Republika Srpska (1992–1995)

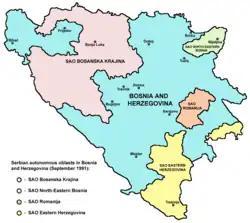
Serb Autonomous Regions in Bosnia and Herzegovina in 1991 and 1992.

Representatives of main political and national organizations and institutions of Serb people in Bosnia and Herzegovina met on 13 October 1990 in Banja Luka and created "Serbian National Council of Bosnia and Herzegovina" as a coordinative and representative political body. The governing coalition of Bosnia and Herzegovina collapsed after the parliament of the Socialist Republic of Bosnia and Herzegovina in Sarajevo passed a 'memorandum on sovereignty' on 15 October 1991 that was opposed by Bosnian Serb members. After the walkout of Bosnian Serb representatives, the memorandum was adopted. It declared the republic a sovereign and independent state and rejected "any constitutional solutions for a future Yugoslav community which would not include both Croatia and Serbia". In response, on 24 October 1991 the Serb Democratic Party (SDS) formed the Assembly of the Serb People of Bosnia and Herzegovina as the representative body of Serbs in Bosnia and Herzegovina and declared that the Serb people wished to remain in Yugoslavia. Bosnian Serbs claimed that this was a necessary step since the Constitution of Bosnia and Herzegovina, at that time, defined that no major changes were to be granted short of a unanimous agreement on all three sides. The Party of Democratic Action (SDA), led by Alija Izetbegović, was determined to pursue independence and was supported by Europe and the U.S. The SDS made it clear that if independence was declared, Serbs would secede as it was their right to exercise self-determination.